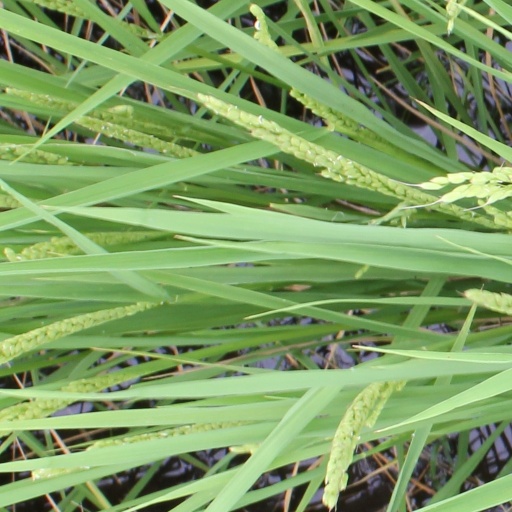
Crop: rice